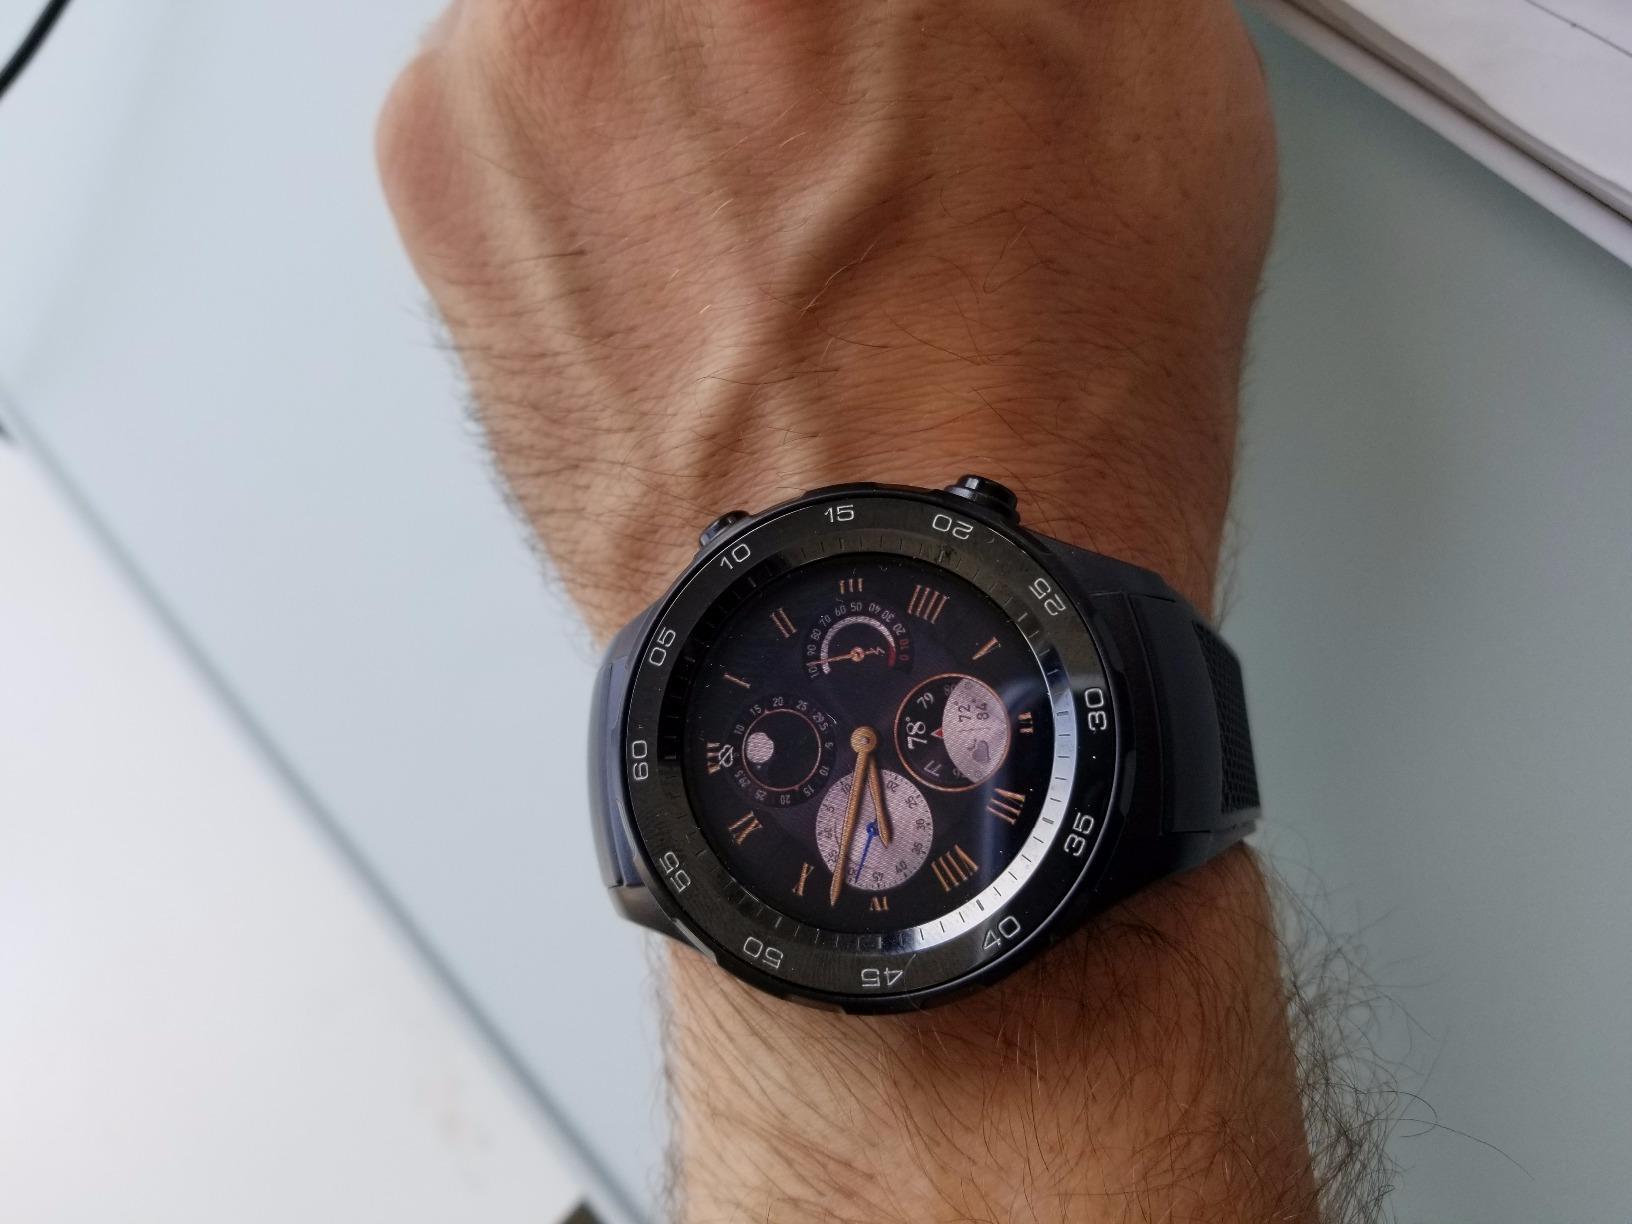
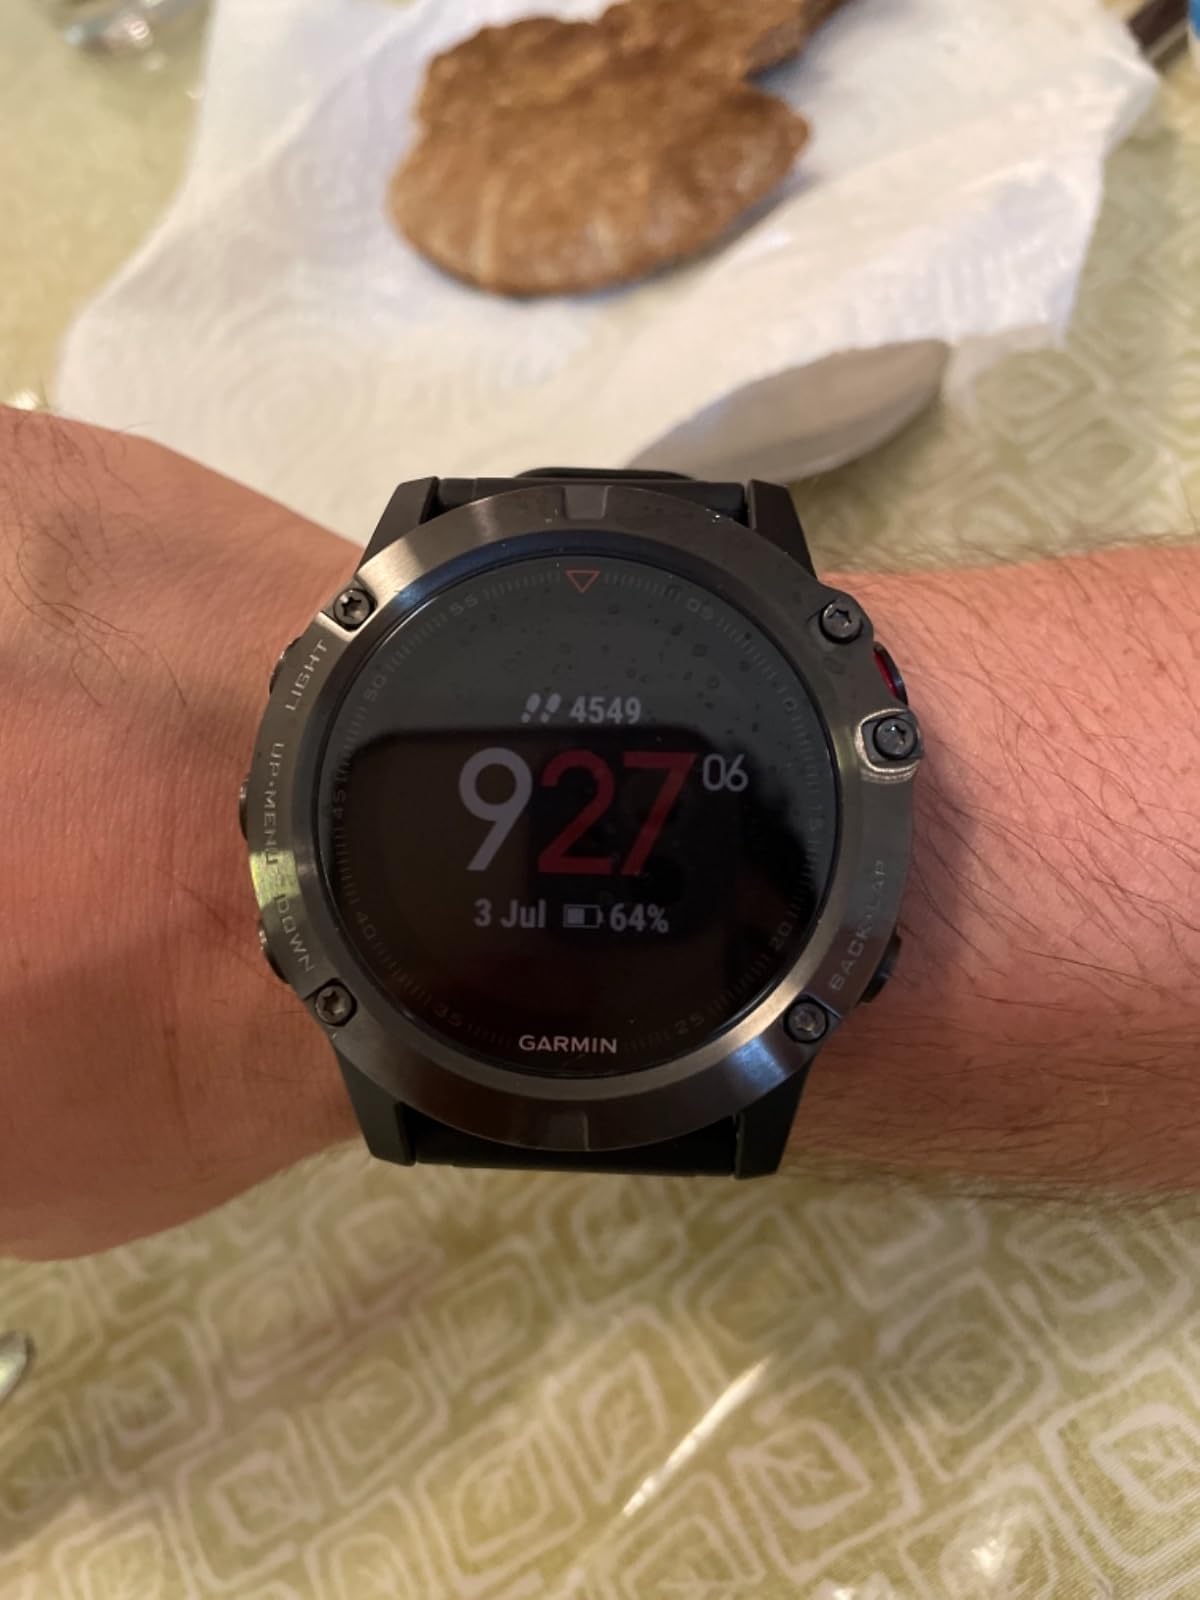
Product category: smartwatch
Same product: no